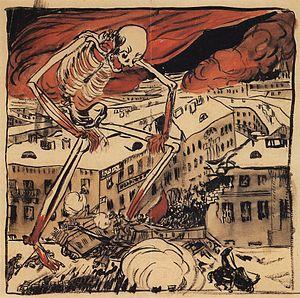
Le Bolchevik est un tableau de l'époque soviétique du peintre Boris Koustodiev, réalisé en 1920.
L'Insurrection de décembre 1905 de Moscou, s'est déroulée entre le 7 décembre 1905 et le 18 décembre 1905, principalement dans le district moscovite de Presnia. Elle a été le point culminant de la Révolution de 1905. Des milliers de travailleurs ont rejoint une insurrection armée contre le gouvernement impérial, dont les objectifs étaient sociaux et démocratiques.